Jonasz Kofta

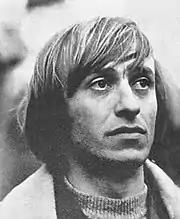
Portrait of Kofta, 1972

Jonasz Kofta, real name: Janusz Kofta (28 November 1942 – 19 April 1988) was a Polish songwriter and a poet who was born in Mizocz, Volhynia and died in Warsaw.